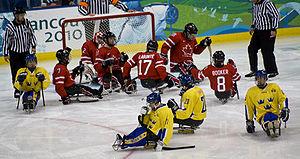
Les disciplines paralympiques sont les disciplines sportives aux Jeux paralympiques d'été ou d'hiver. Certaines sont des disciplines courantes dont les règles sont adaptées pour le handisport. Ces adaptations peuvent être importantes ; ainsi, le rugby en fauteuil roulant ressemble assez peu au rugby des athlètes valides. D'autres sont des disciplines de nature exclusivement paralympique : le boccia, le goalball.